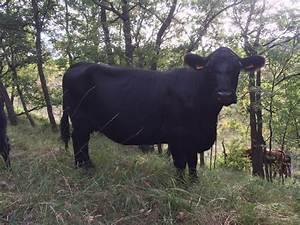
cow